Max van Berchem

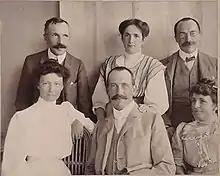
Victor, Paul and Max with their respective wives Isabelle Naville, Alice Hechter and Alice Naville (from left)

In April 1895, van Berchem travelled once again to Syria, this time with the architect , who originated from another Patrician family in Geneva and was - like Victor van Berchem - married to a daughter of Édouard Naville. The journey was focused on rural Syria, which was difficult to access and featured relatively few inscriptions. The tour led them from Beirut via Tripoli to Homs, Hama, Aleppo, Antiochia, Latakia, and back. It was to be his last trip to the region for almost twenty years.